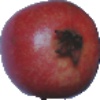
Label: Pomegranate 1